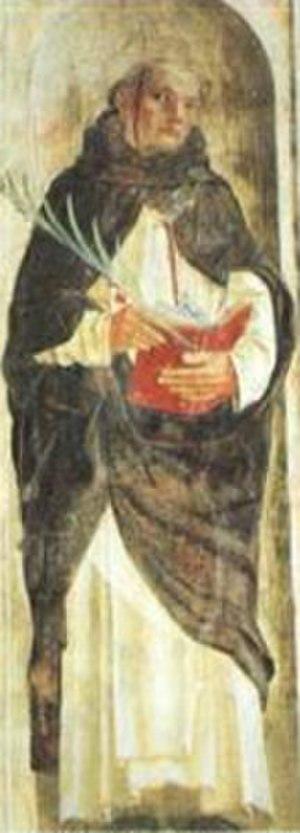
Antoine Pavoni est un dominicain italien reconnu bienheureux et martyr par l'Église catholique.